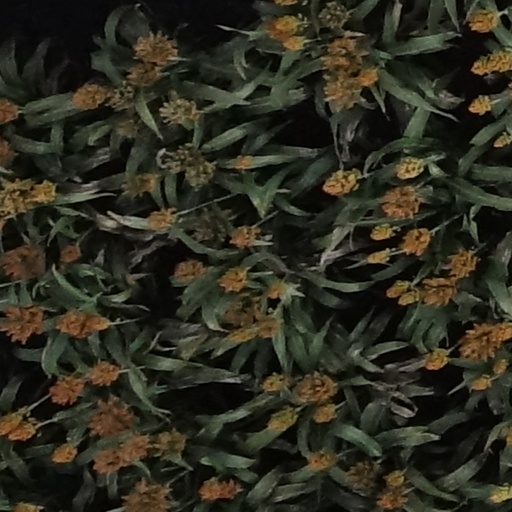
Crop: sorghum